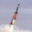
Label: rocket